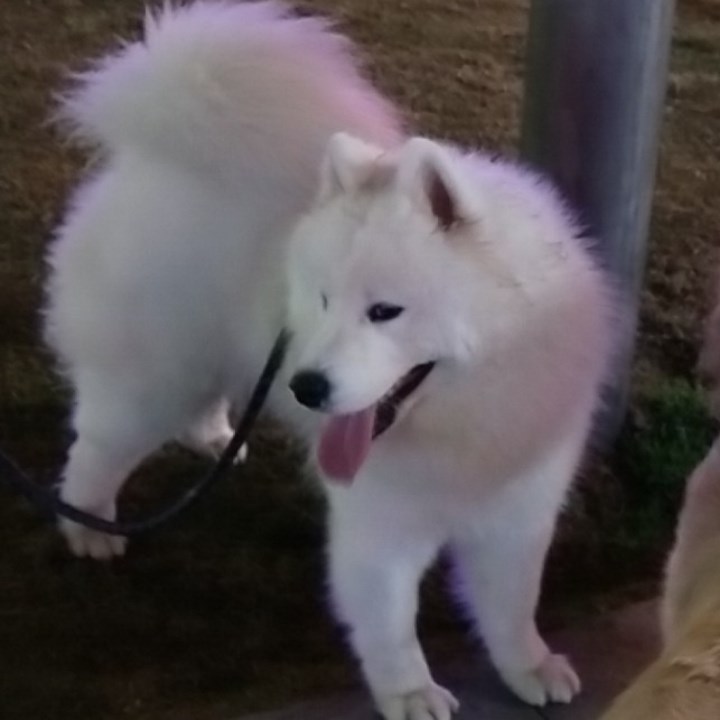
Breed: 2192-n000088-Samoyed